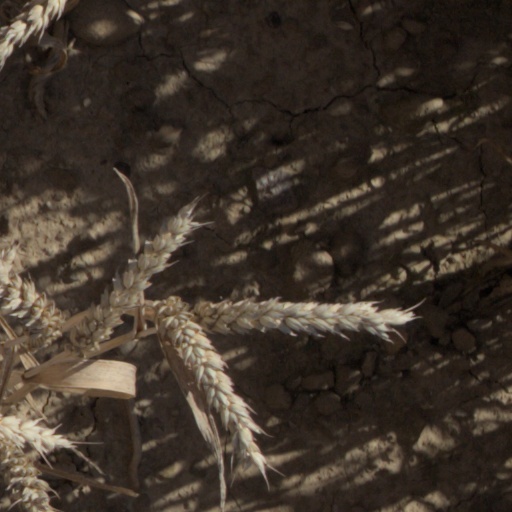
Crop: wheat